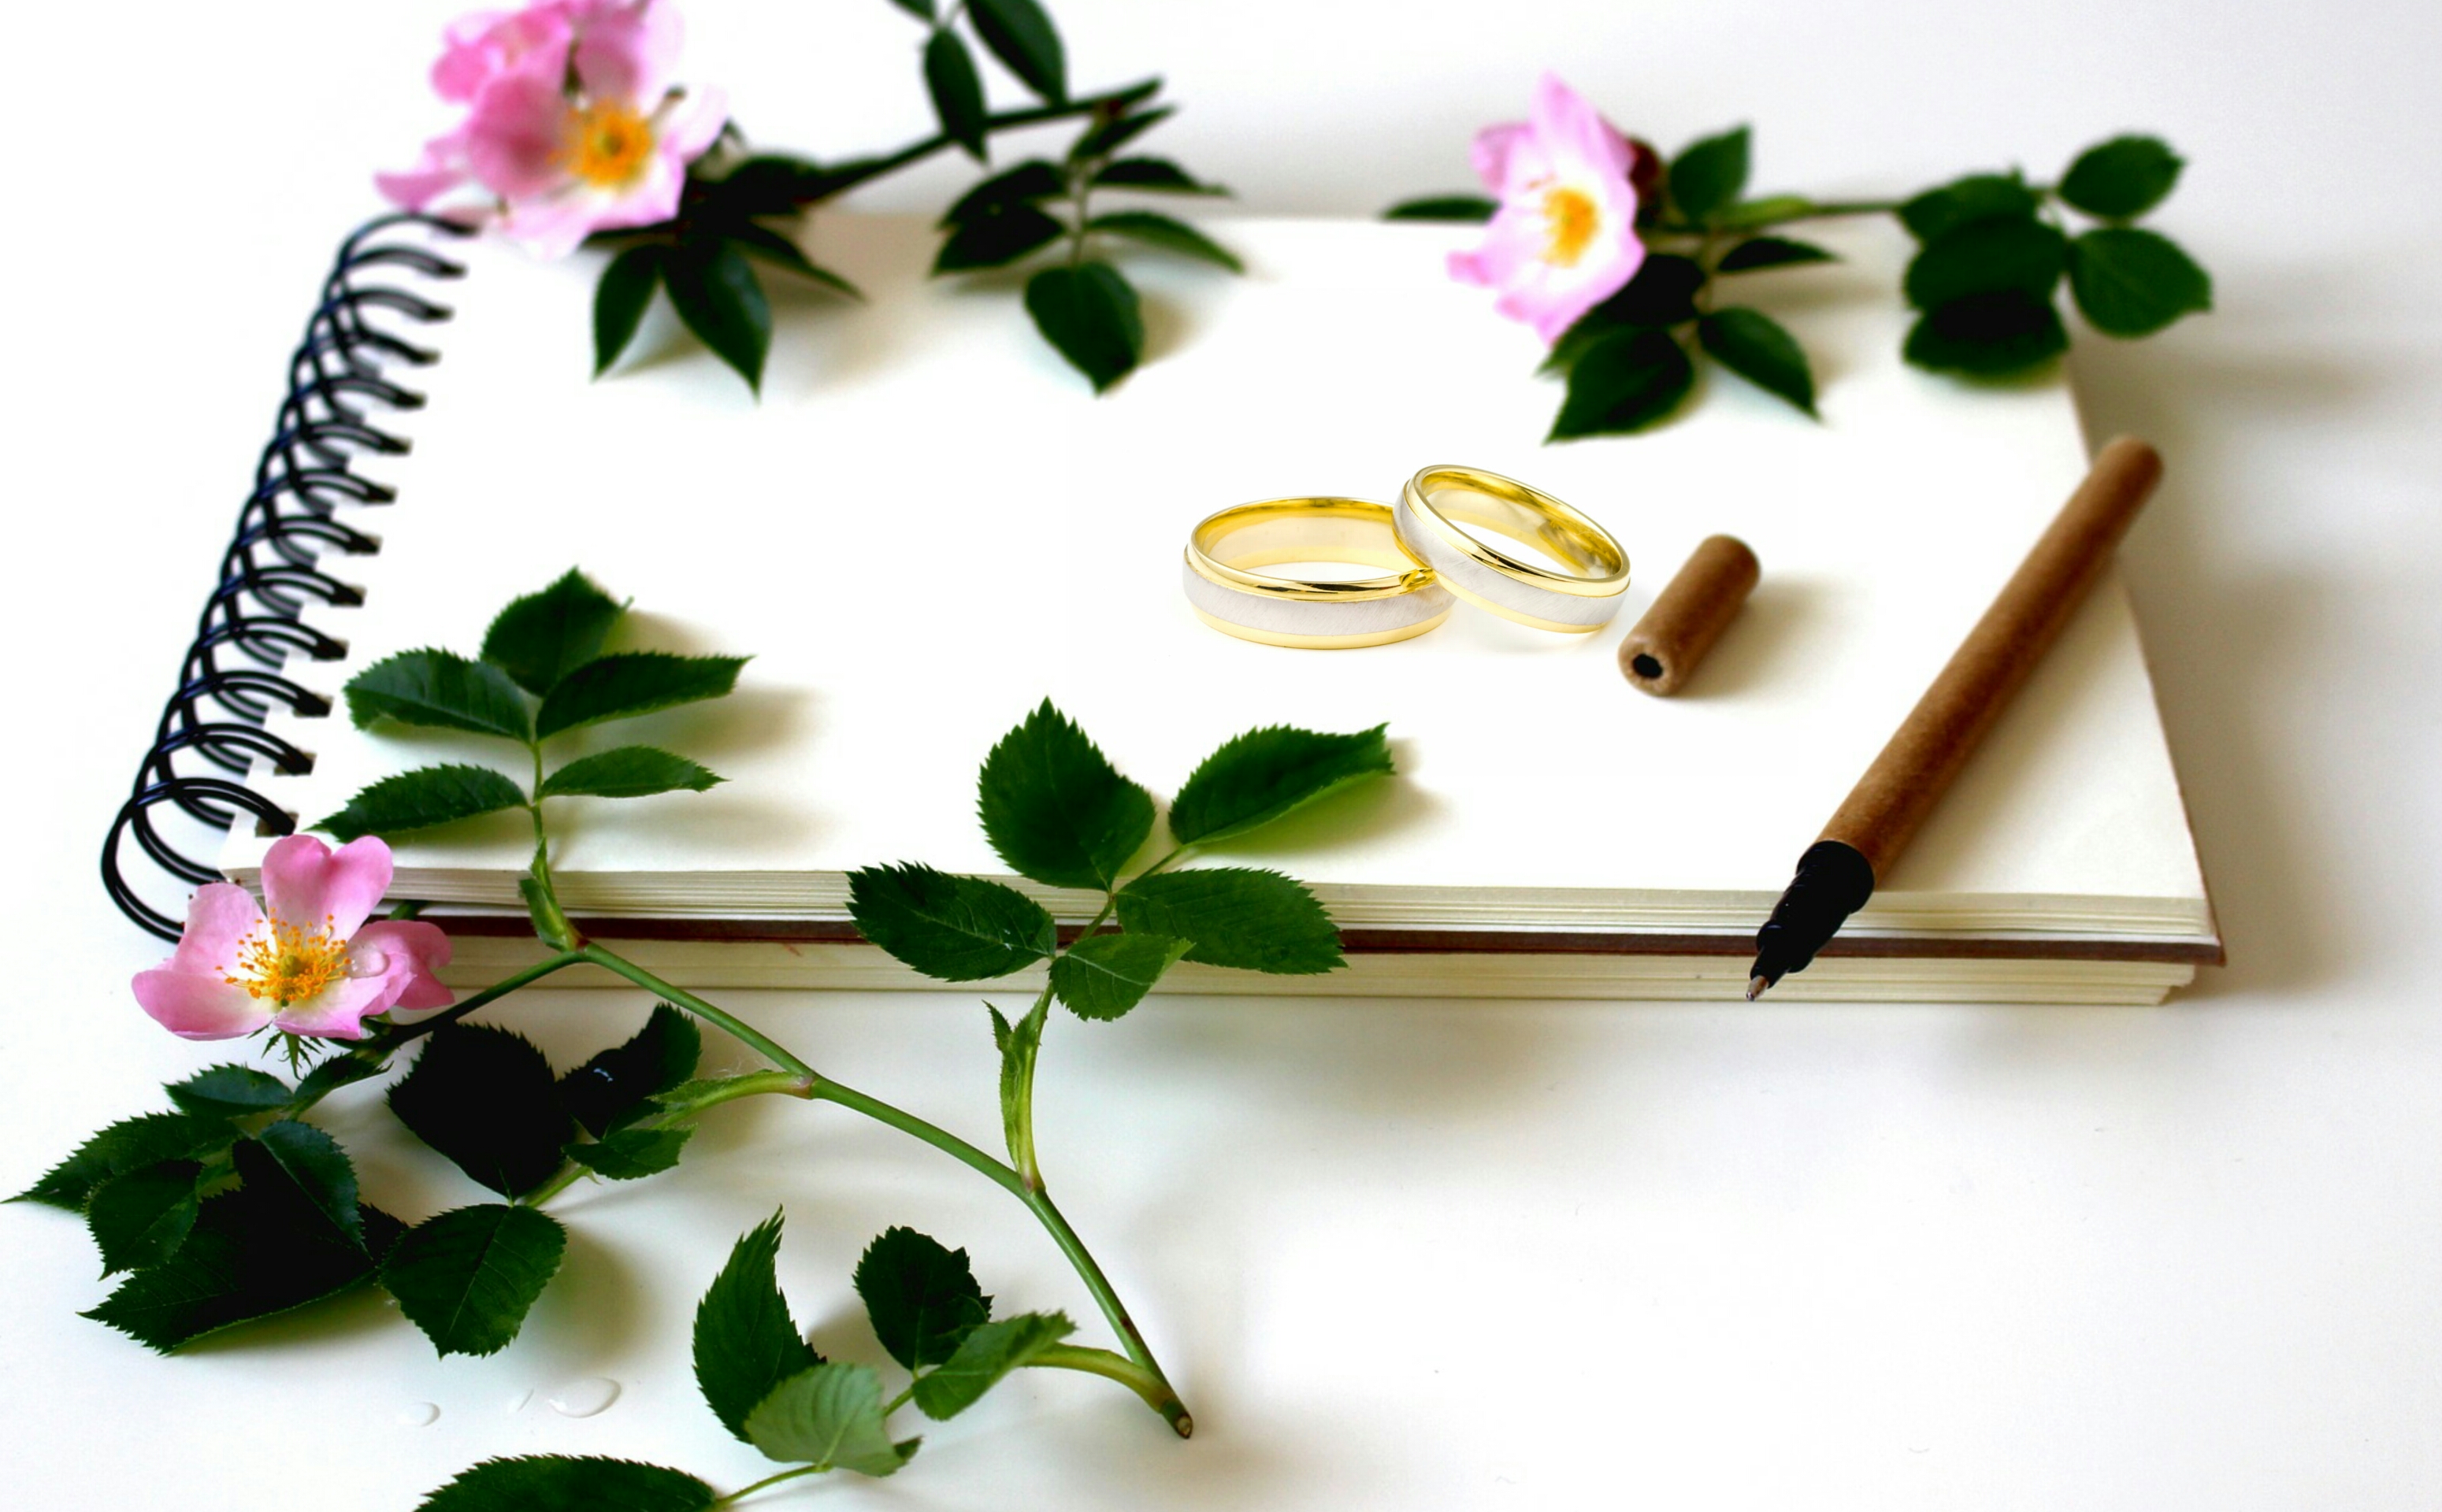
wedding, ring, marry me, planner, day, event, management, time, agenda, appointment, blank, book, business, concept, diary, document, empty, love, memo, note, notebook, organizer, page, paper, pen, write, romantic, flower, petal, flowerpot, floristry, floral design, artificial flower, plant, font